The Sexplorer

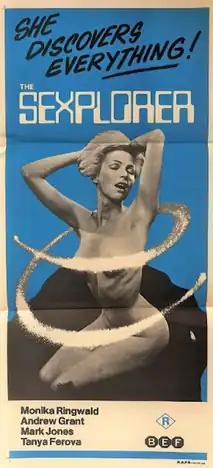
Theatrical release poster

The Sexplorer (US title: The Girl from Starship Venus, UK re-release title: Diary of a Space Virgin) is a 1975 British sex comedy film written and directed by Derek Ford and starring Monika Reingwald. It was produced by Morton M. Lewis. A hardcore version of the film was also made for the foreign market.